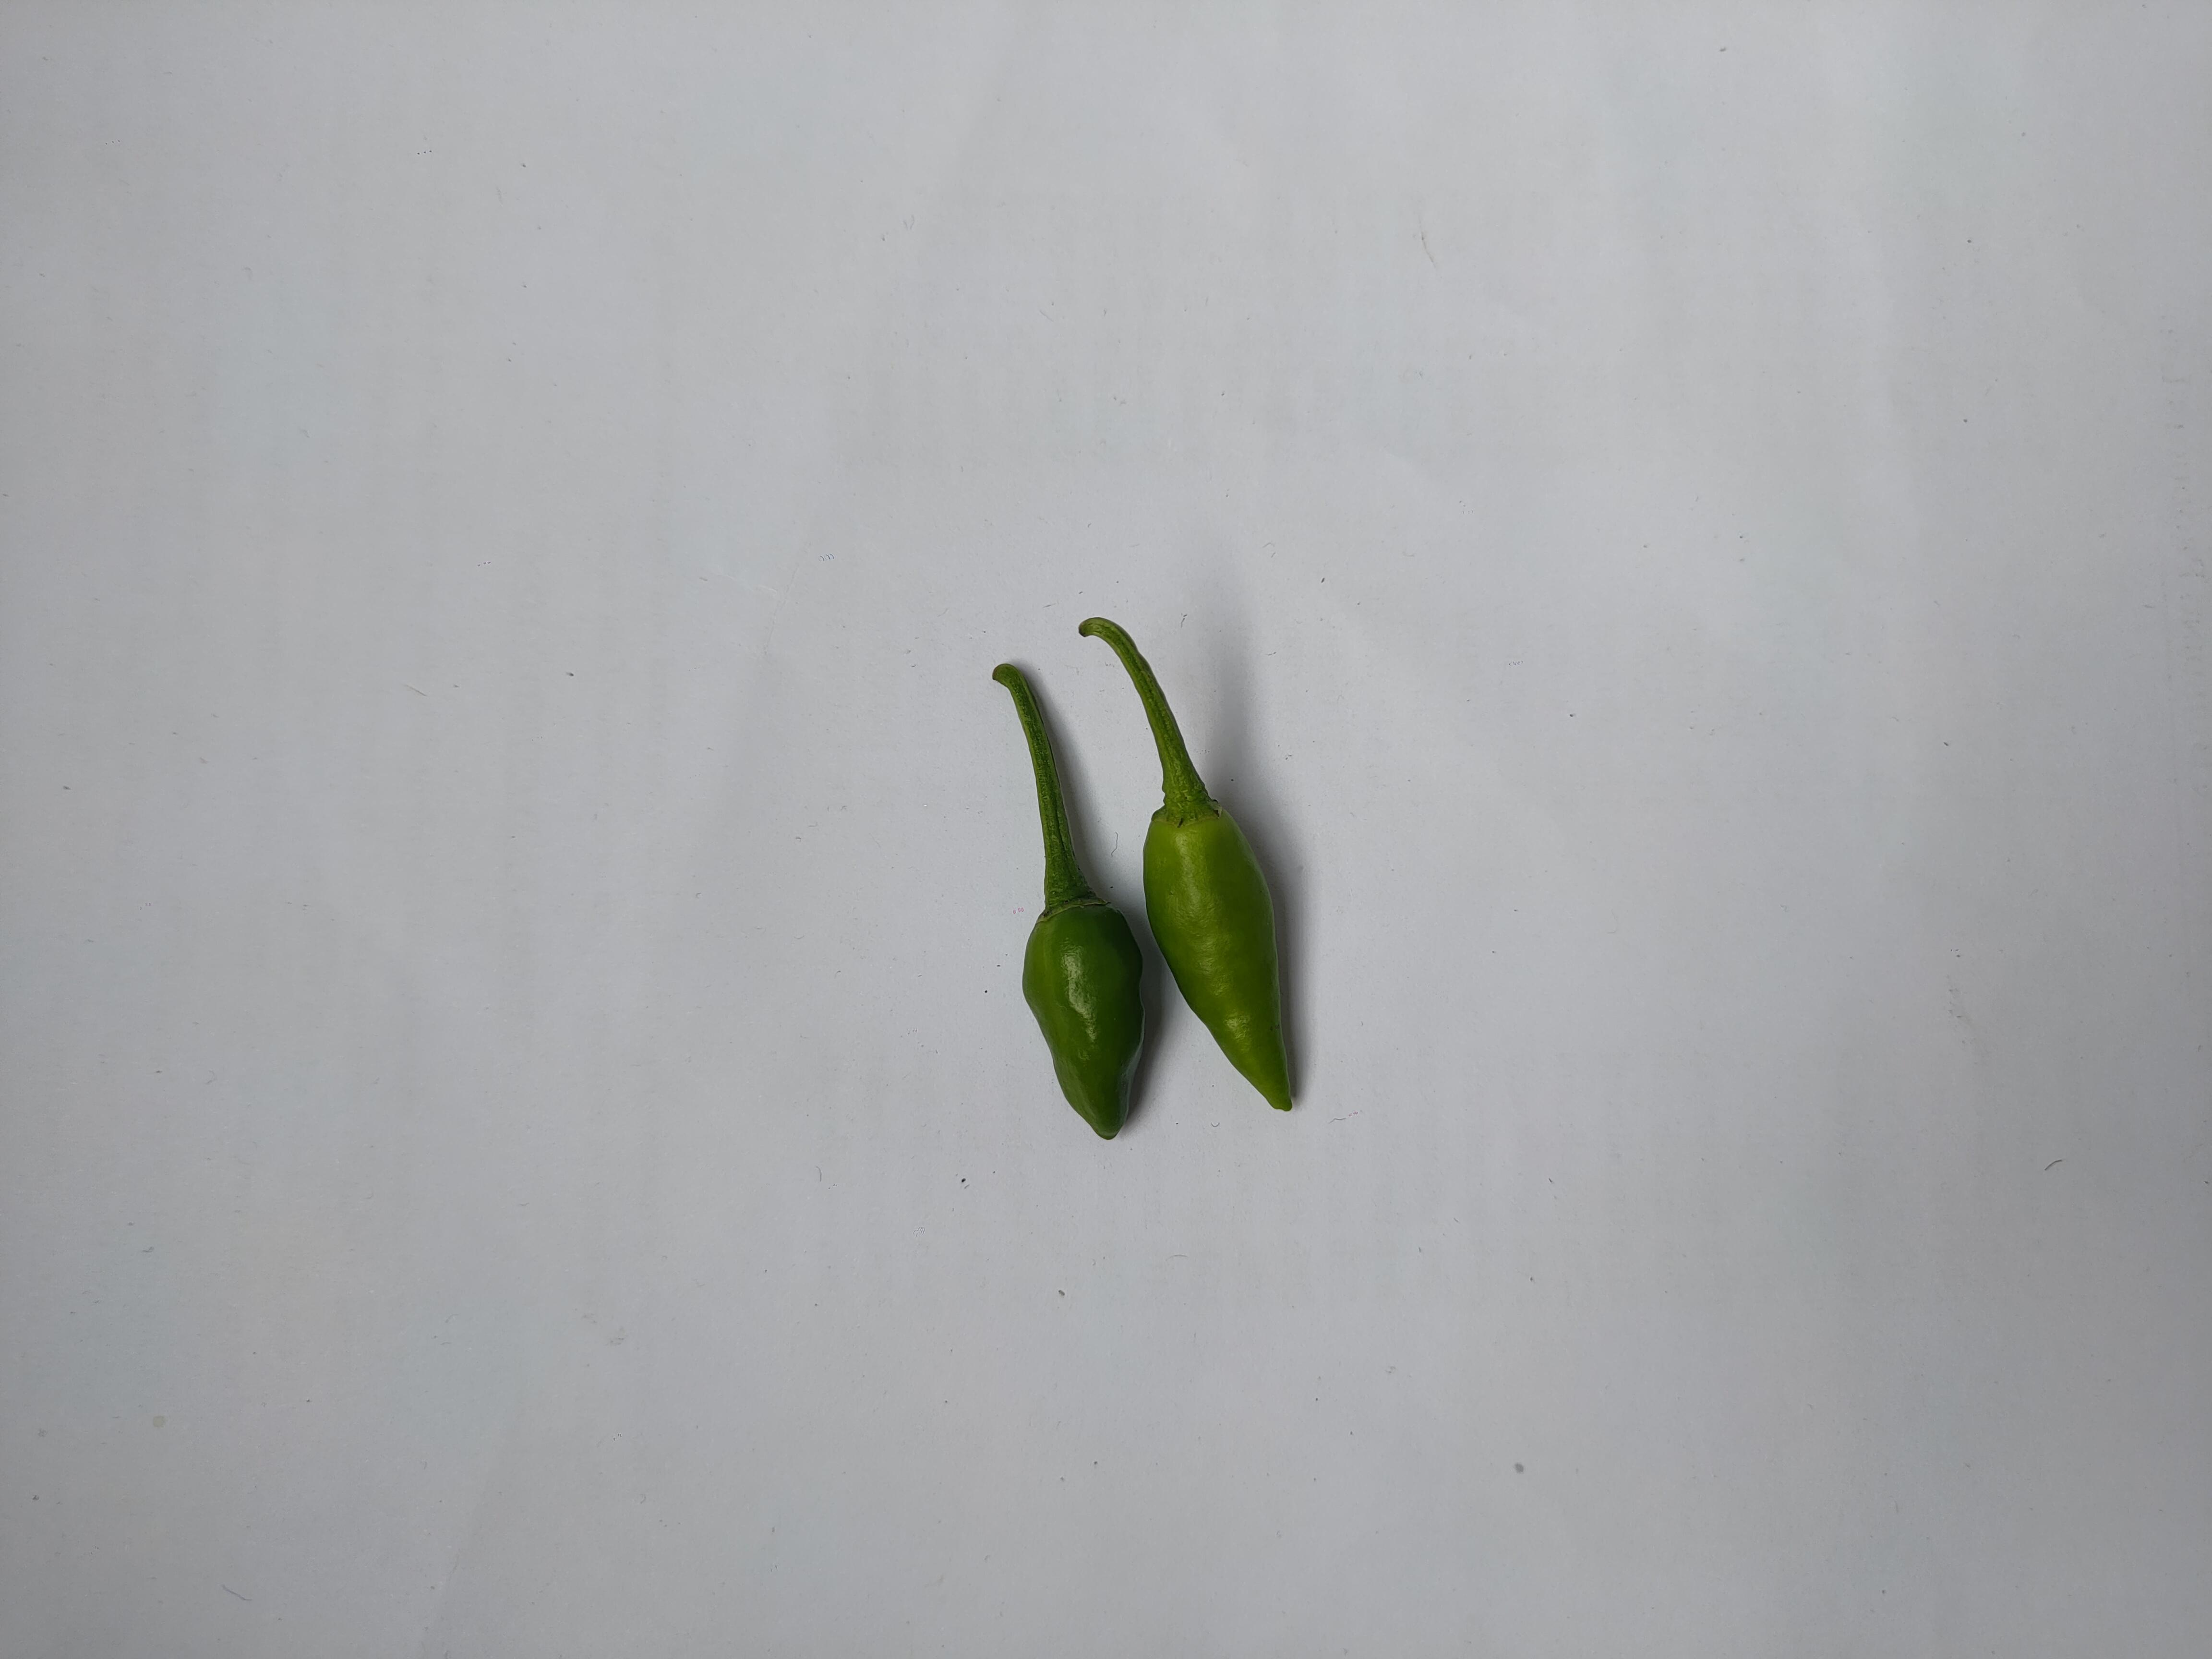
Label: Green Chili